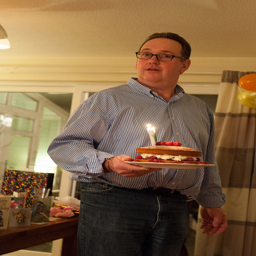
A man that is holding a cake with a candle.
A person with a cake standing in a room.
A man with a cake on a plate stands by a table.
Man holding plate of strawberry shortcake with candle on it.
Man holding cat with candles in white room